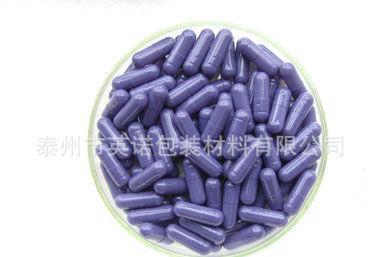
Label: plastic